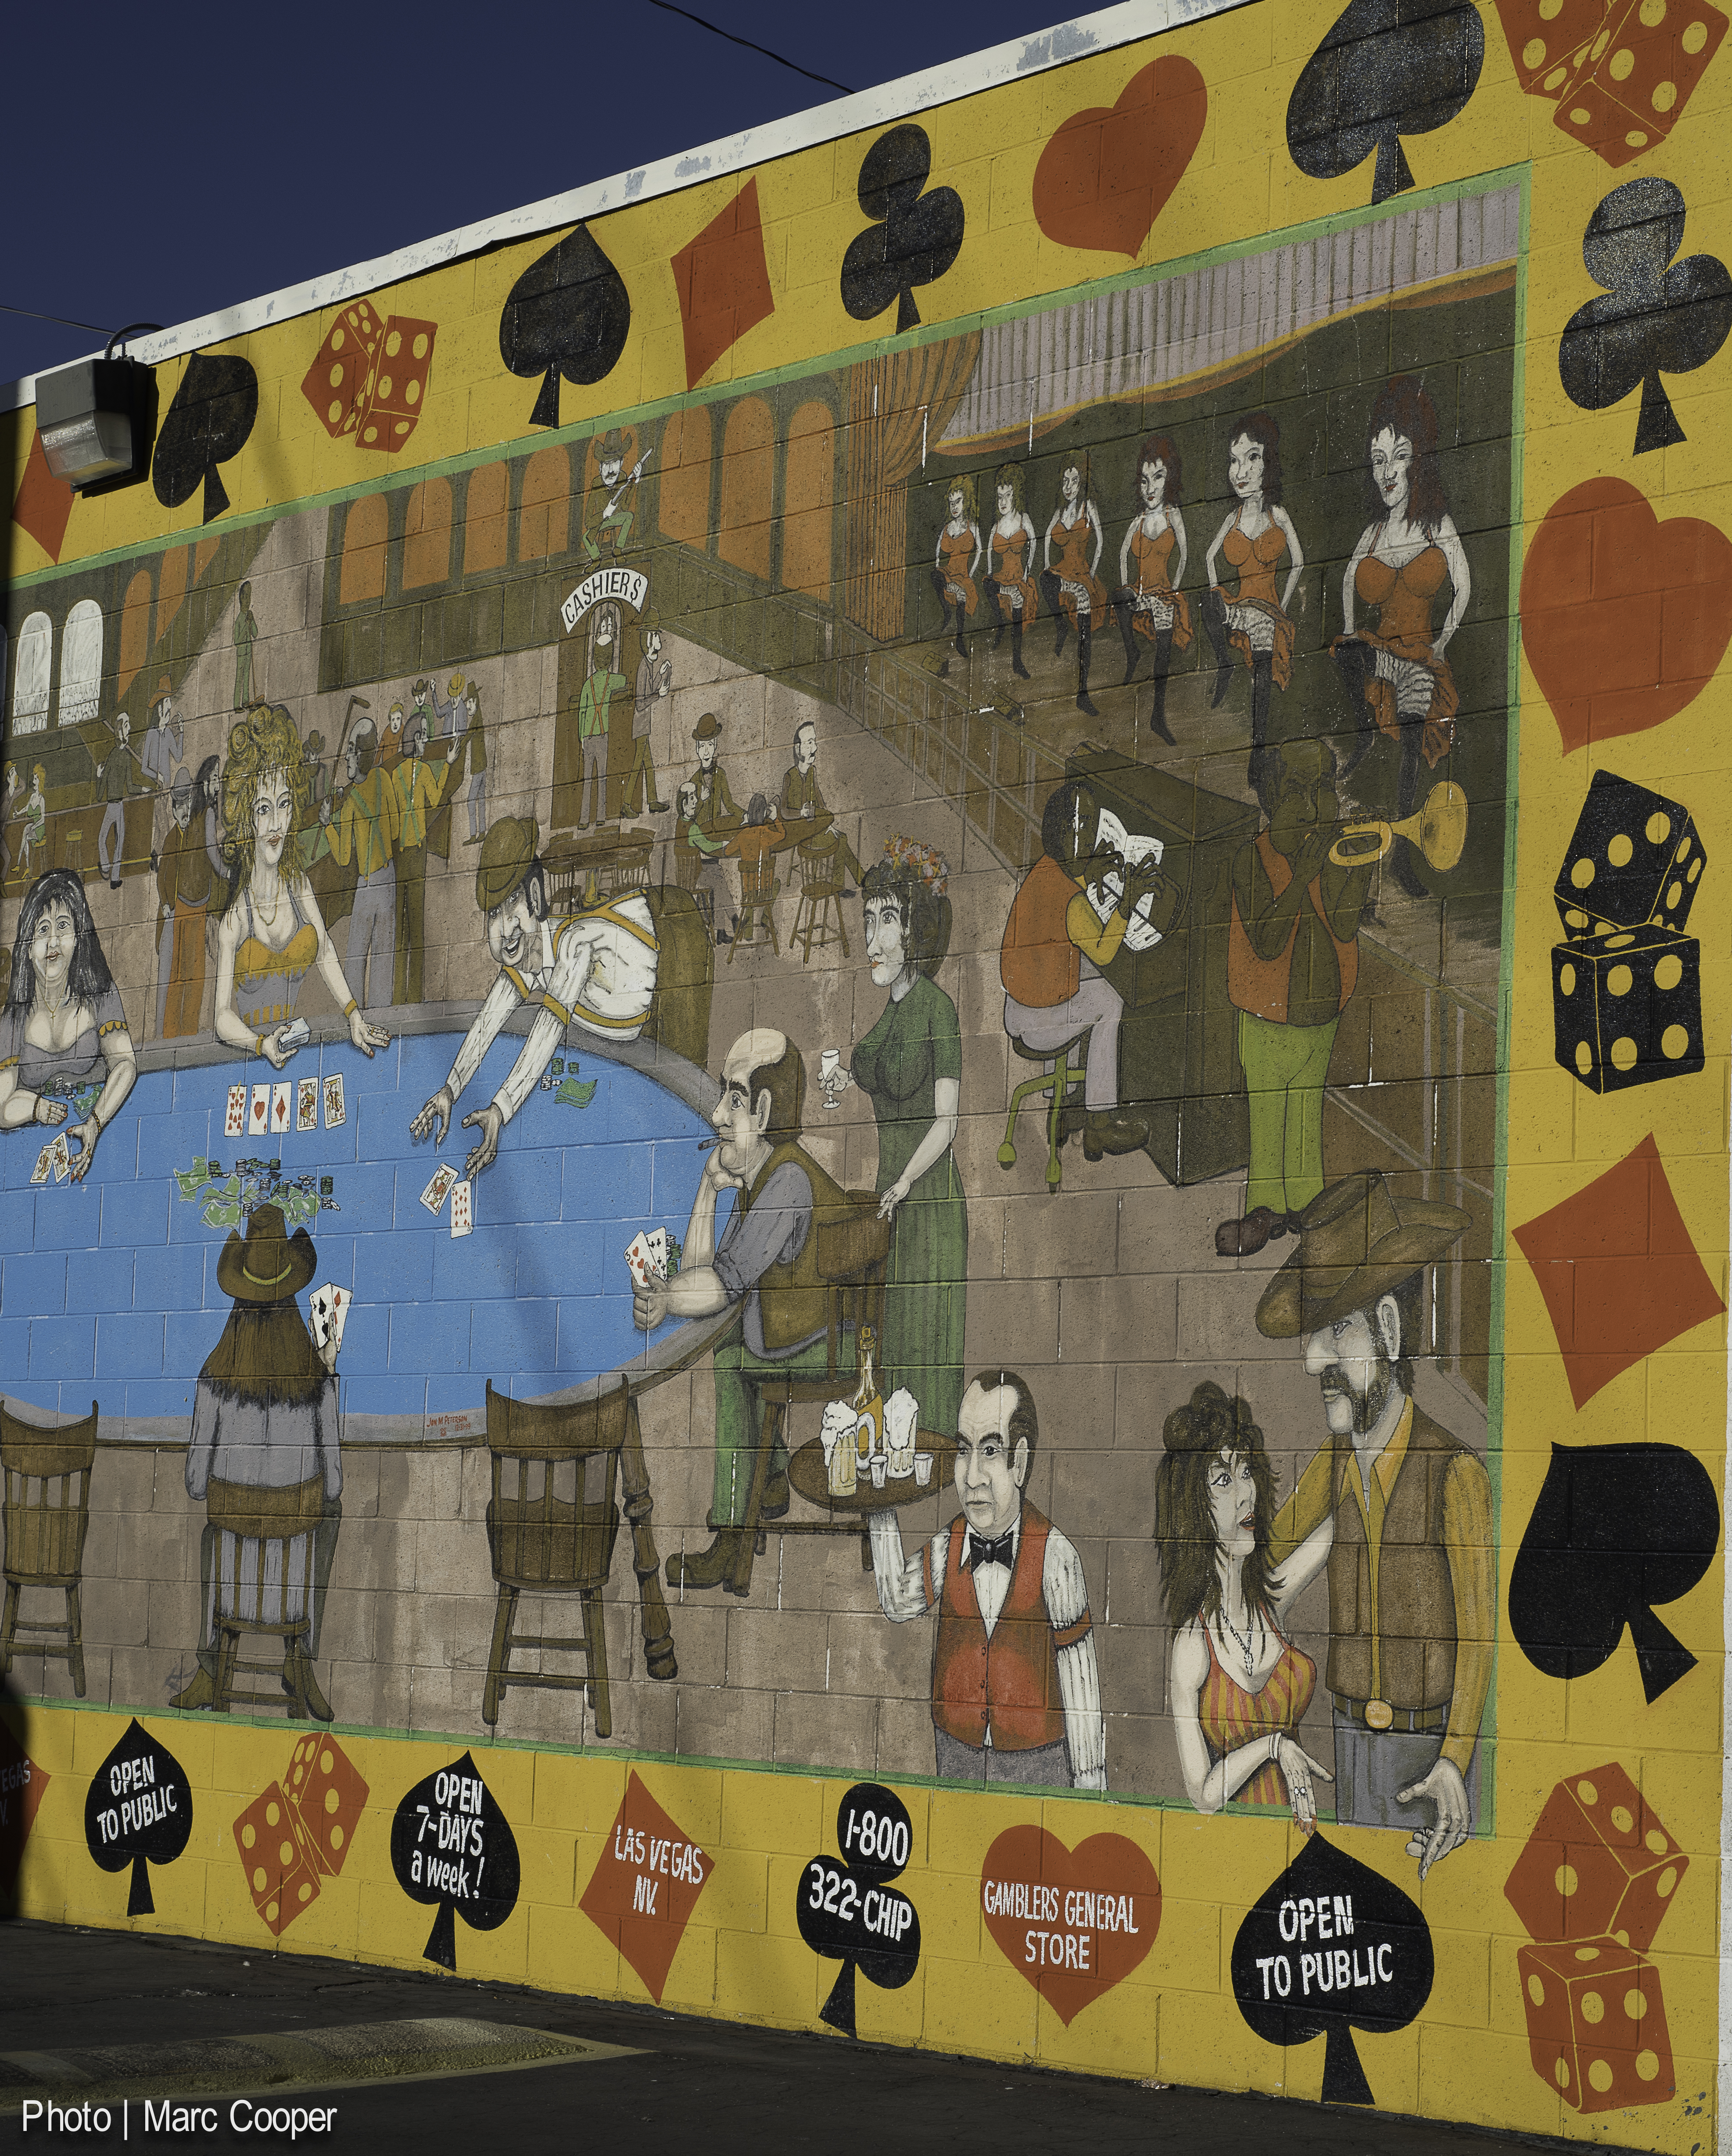
toy, art, illustration, mural, poster, comics